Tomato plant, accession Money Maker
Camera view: horizontal (90 deg, fisheye); turntable rotation: 30 degrees
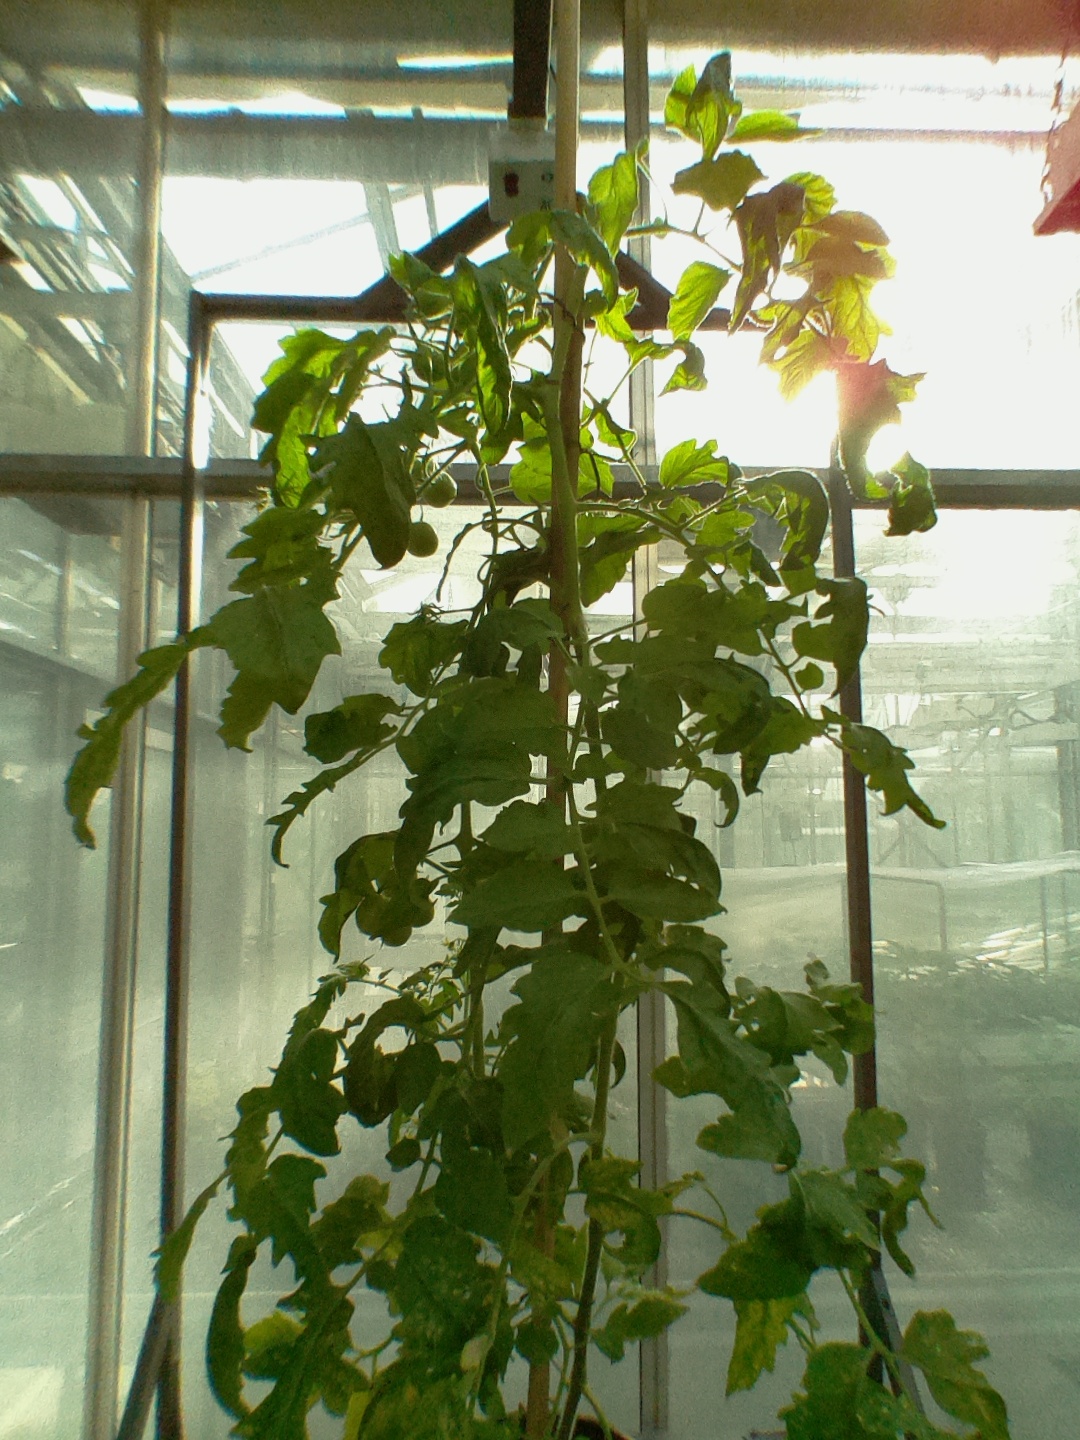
BBCH growth stage 72: 20%-30% of final fruit size